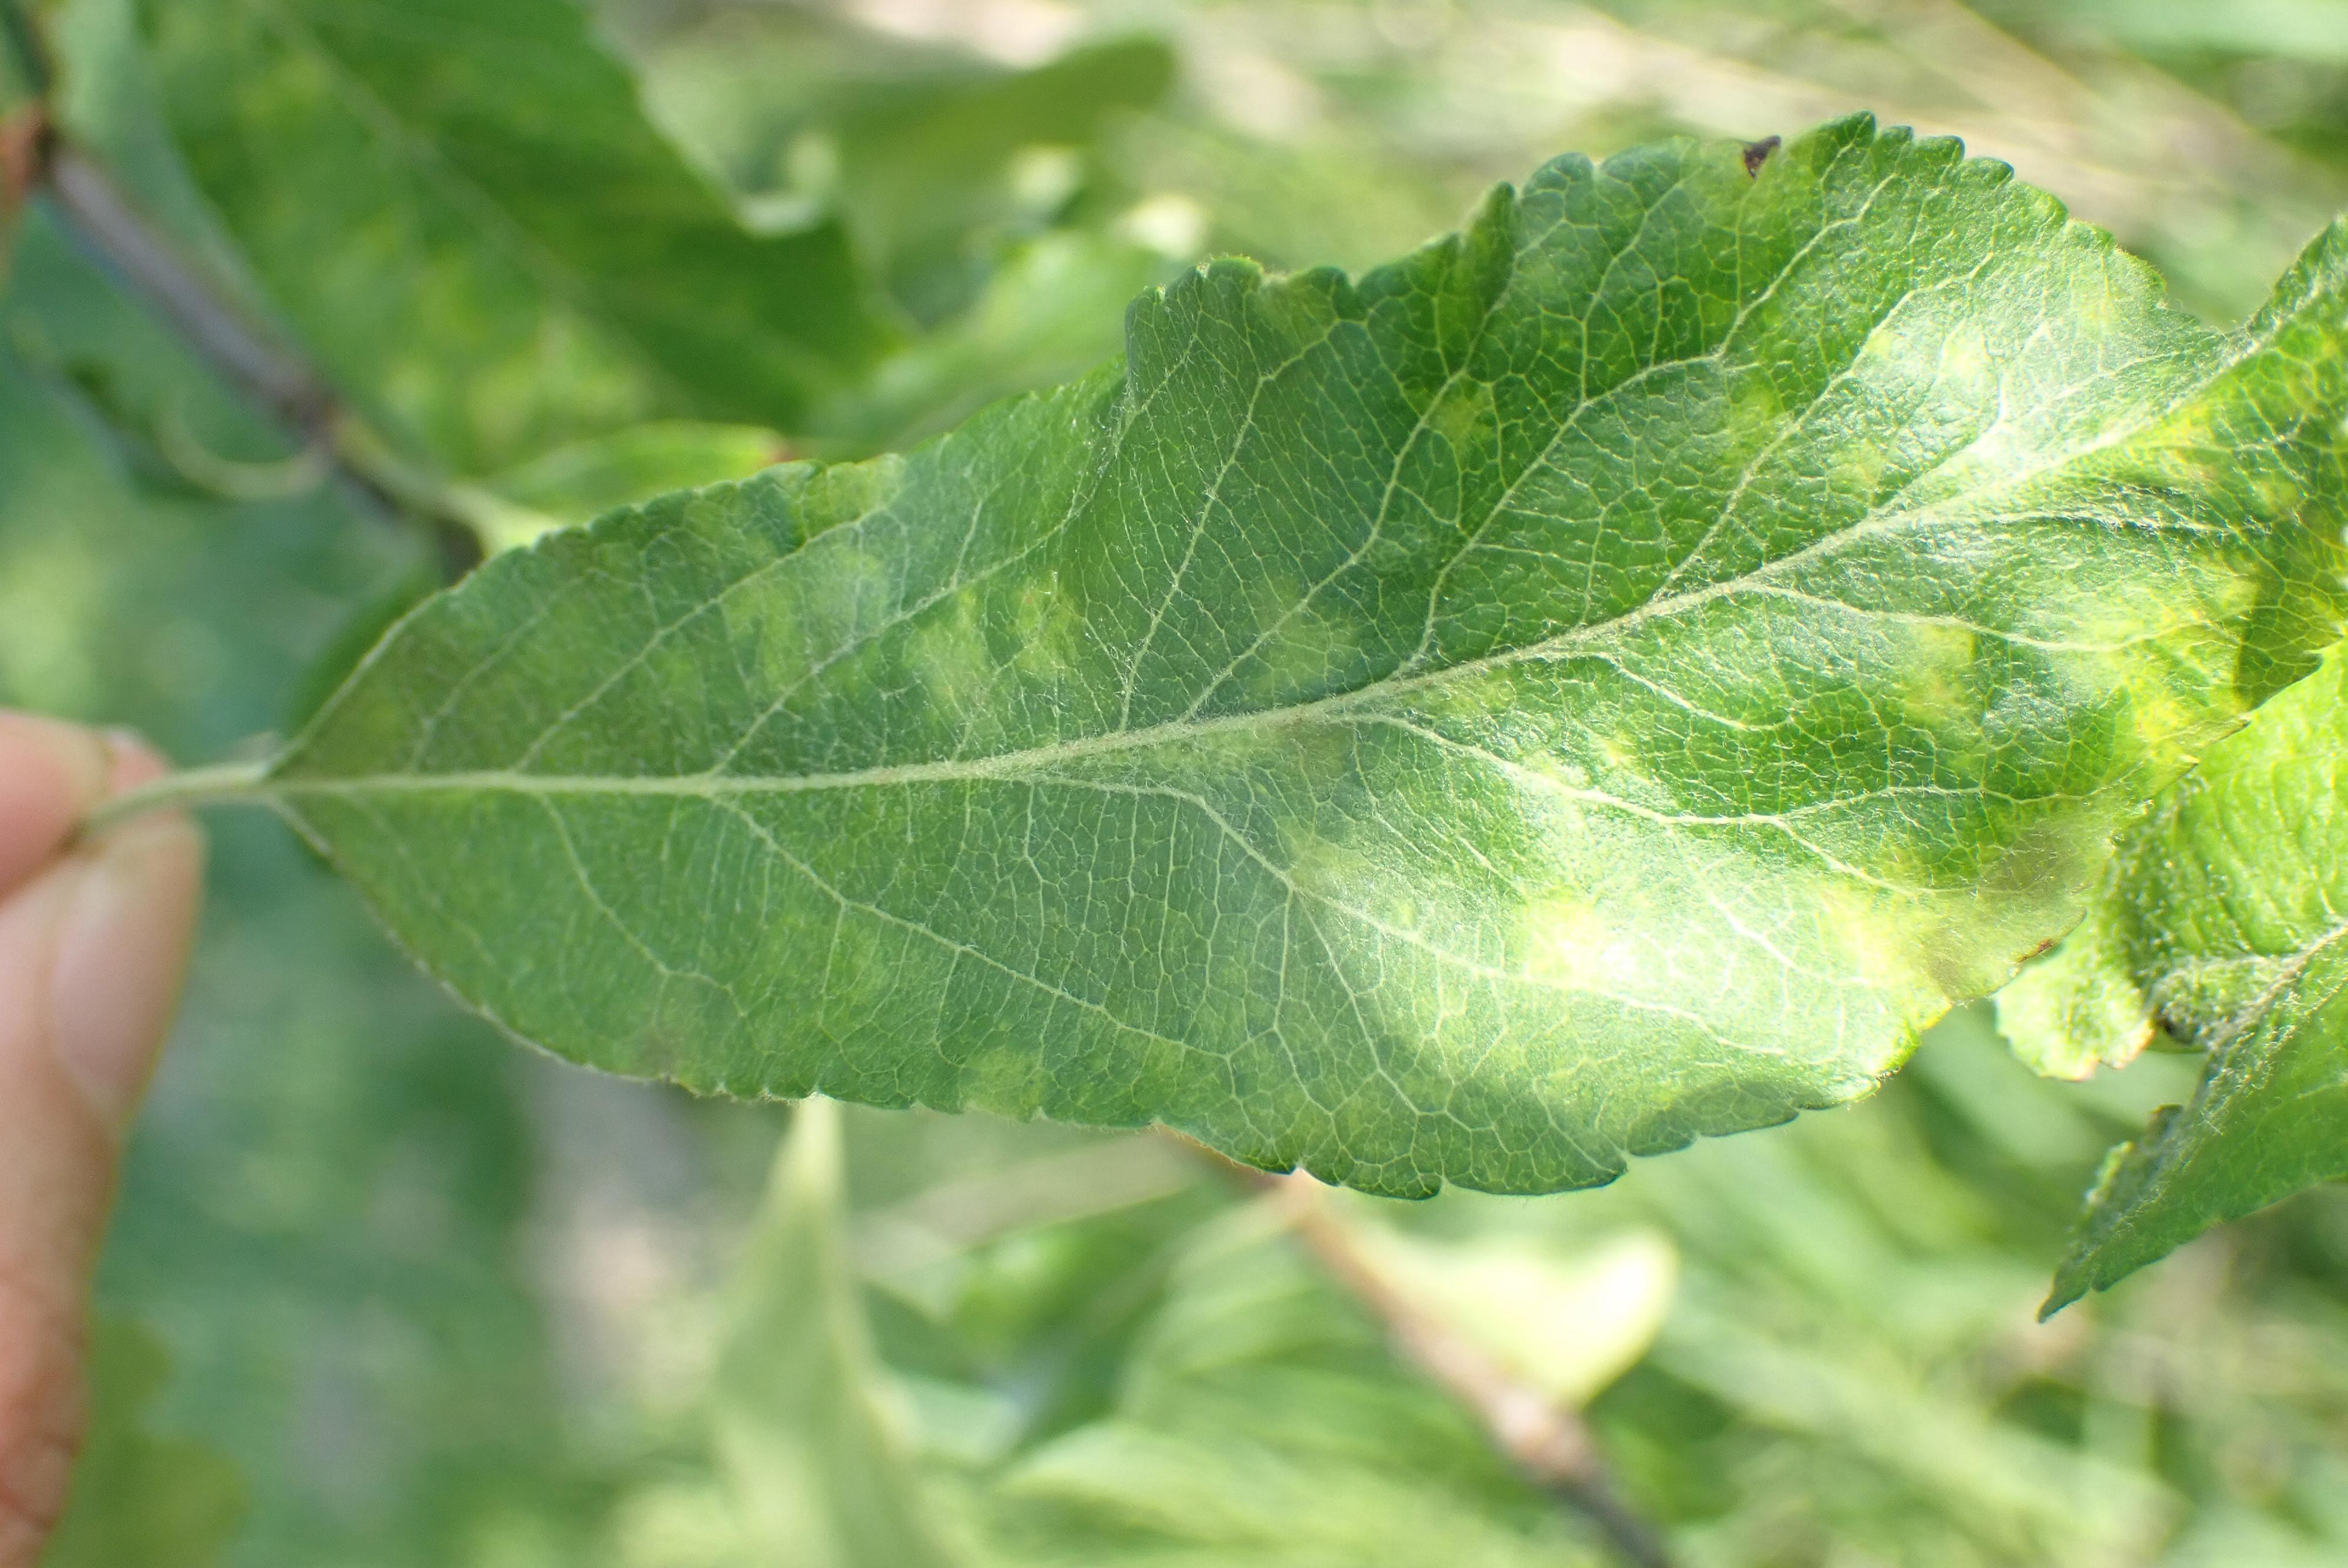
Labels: scab